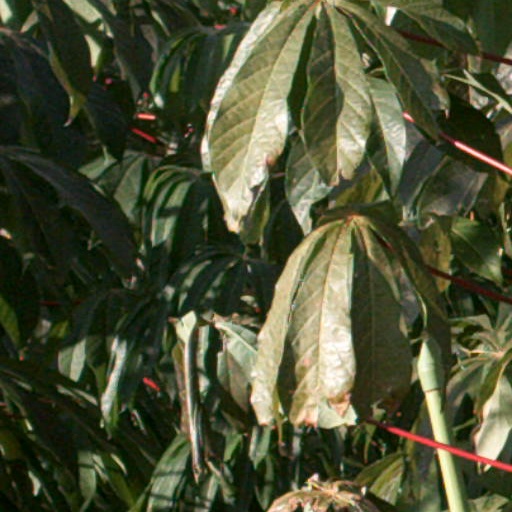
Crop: cassava